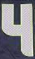
Number: 4